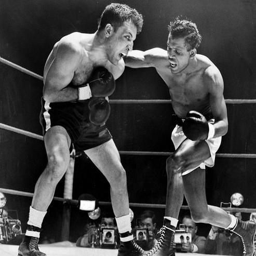
professional boxer vs professional boxer .